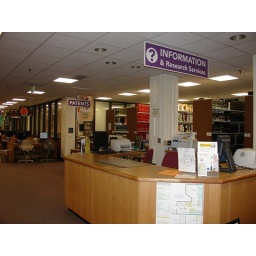
For your research or library questions, stop by the information desk and talk to a knowledgeable staff member.